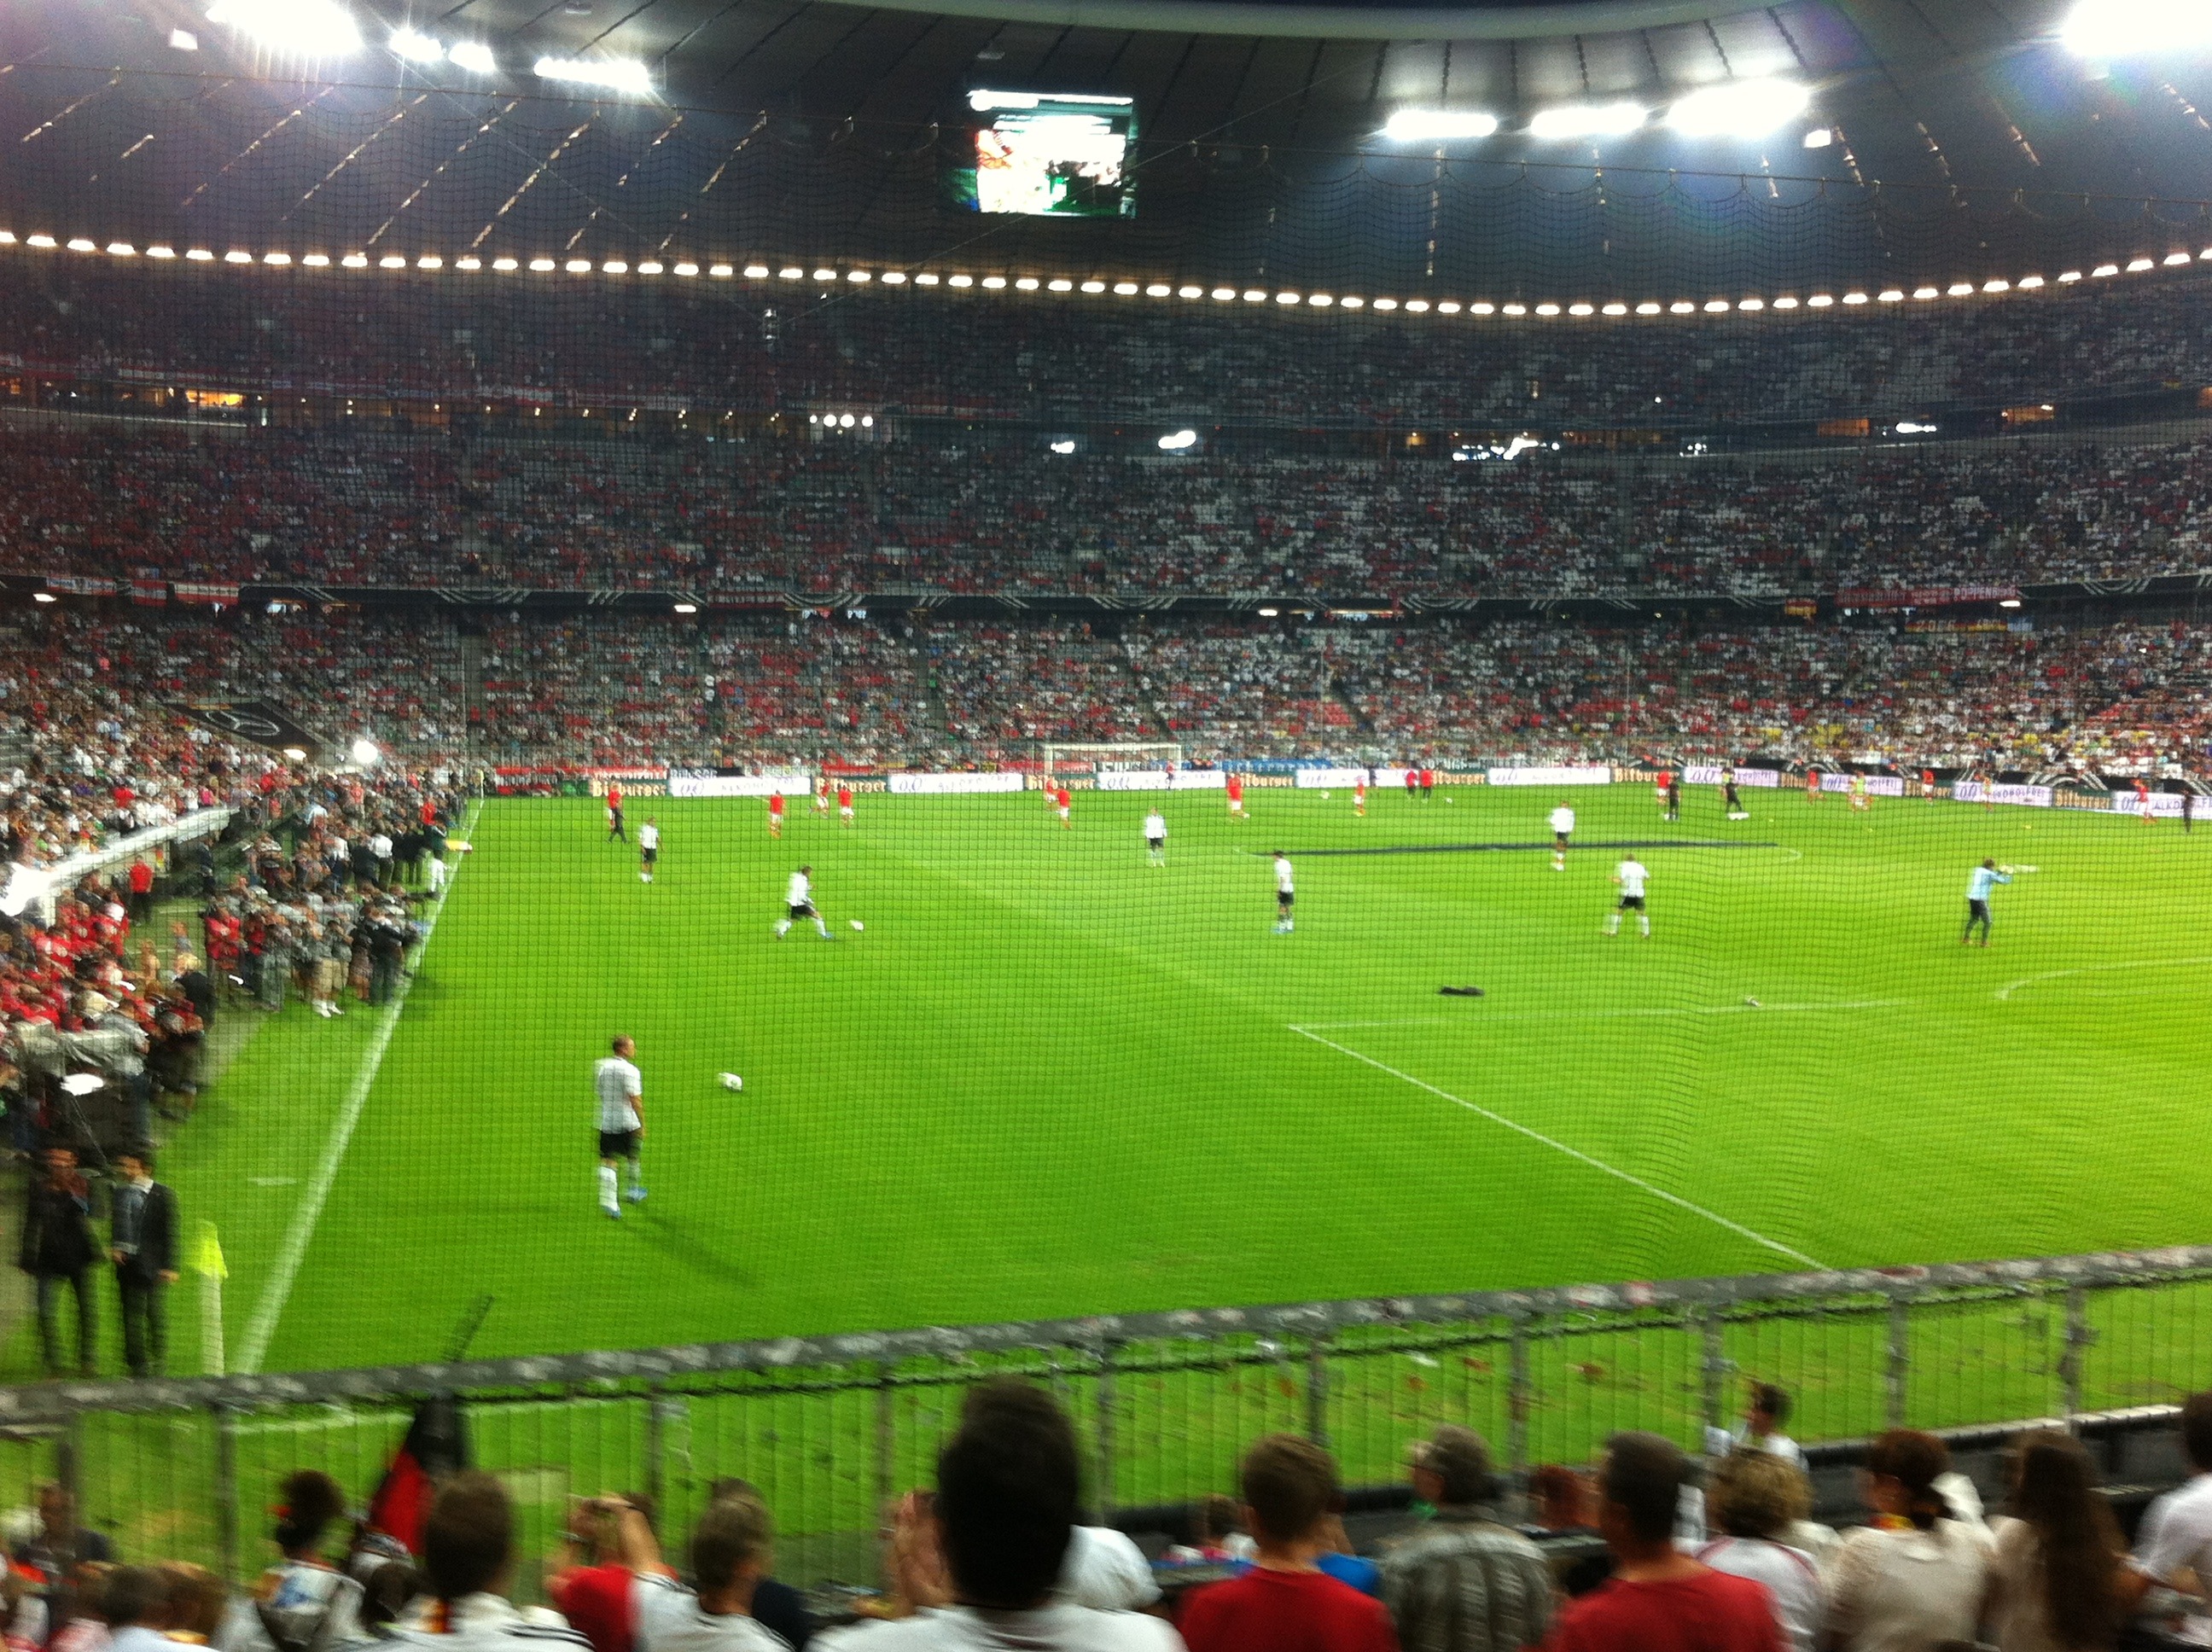
structure, soccer, football, stadium, player, baseball field, austria, arena, sports, germany, football player, allianz arena, baseball park, geographical feature, sport venue, soccer specific stadium, arena football